History of Vanderbilt Commodores football

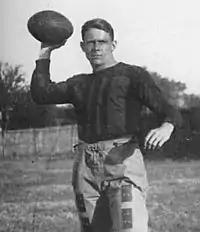
Bill Spears

Wallace Wade left for the vacant head coaching position at Alabama. The Commodores again tied for the conference title in 1923 and continued to finish in the upper half of the conference standings for the next decade. Vanderbilt football has not won a conference championship since 1923; as of the 2014 season, it is one of the longest such droughts in FBS. The 1923 team beat Tennessee and Georgia by a combined 86–14. Lynn Bomar was selected first-team Walter Camp All-American. In 1956, Bomar was the first to be inducted into the College Football Hall of Fame as a Vanderbilt football player. 1924 saw Vanderbilt defeat a school in the North for the time (Carlisle was technically a prep school and the 1906 game was played at home) with a 16–0 victory over Minnesota at Memorial Stadium. It also saw the first victory over Georgia Tech in Atlanta since 1906 when Hek Wakefield drop kicked a field goal, and a tie of the powerful Quantico Marines. Wakefield was a consensus All American this season. Fred Russell dubs 1924 "the most eventful season in the history of Vanderbilt football," for it also features surprises such as Sewanee's final upset of Vanderbilt.